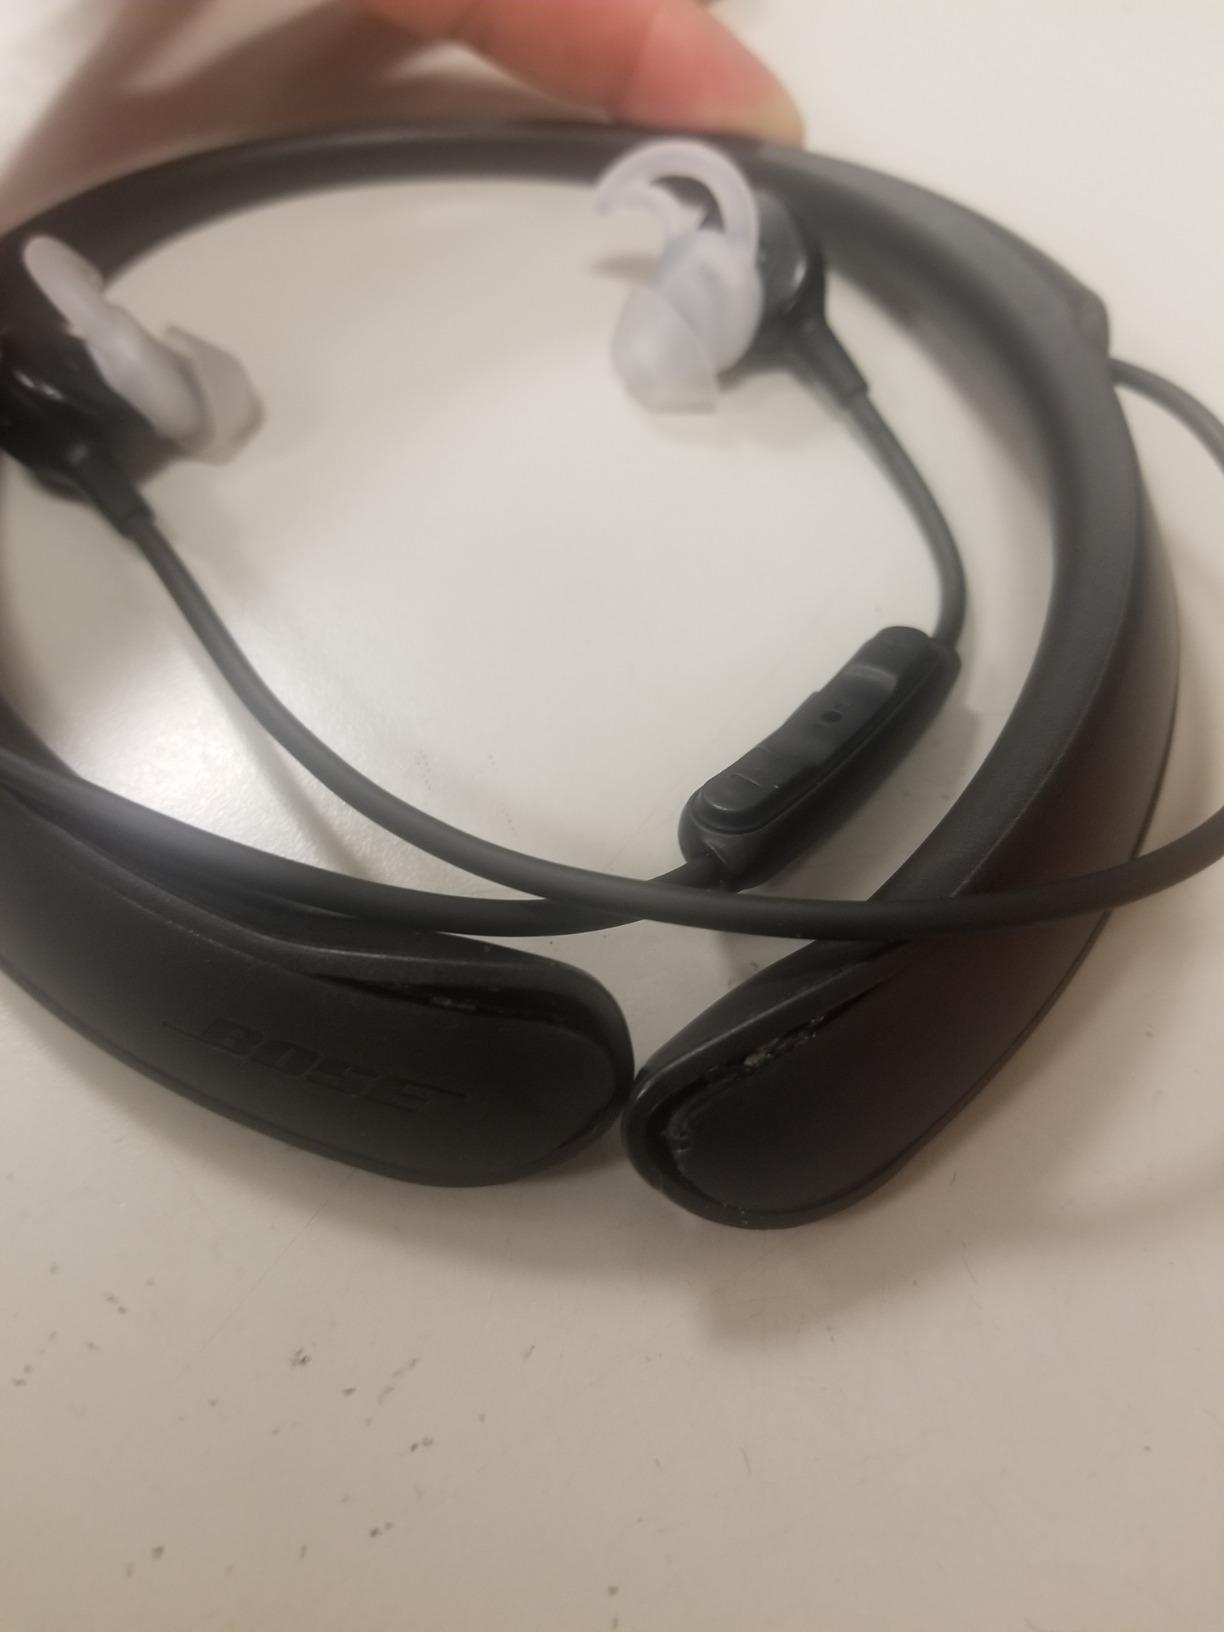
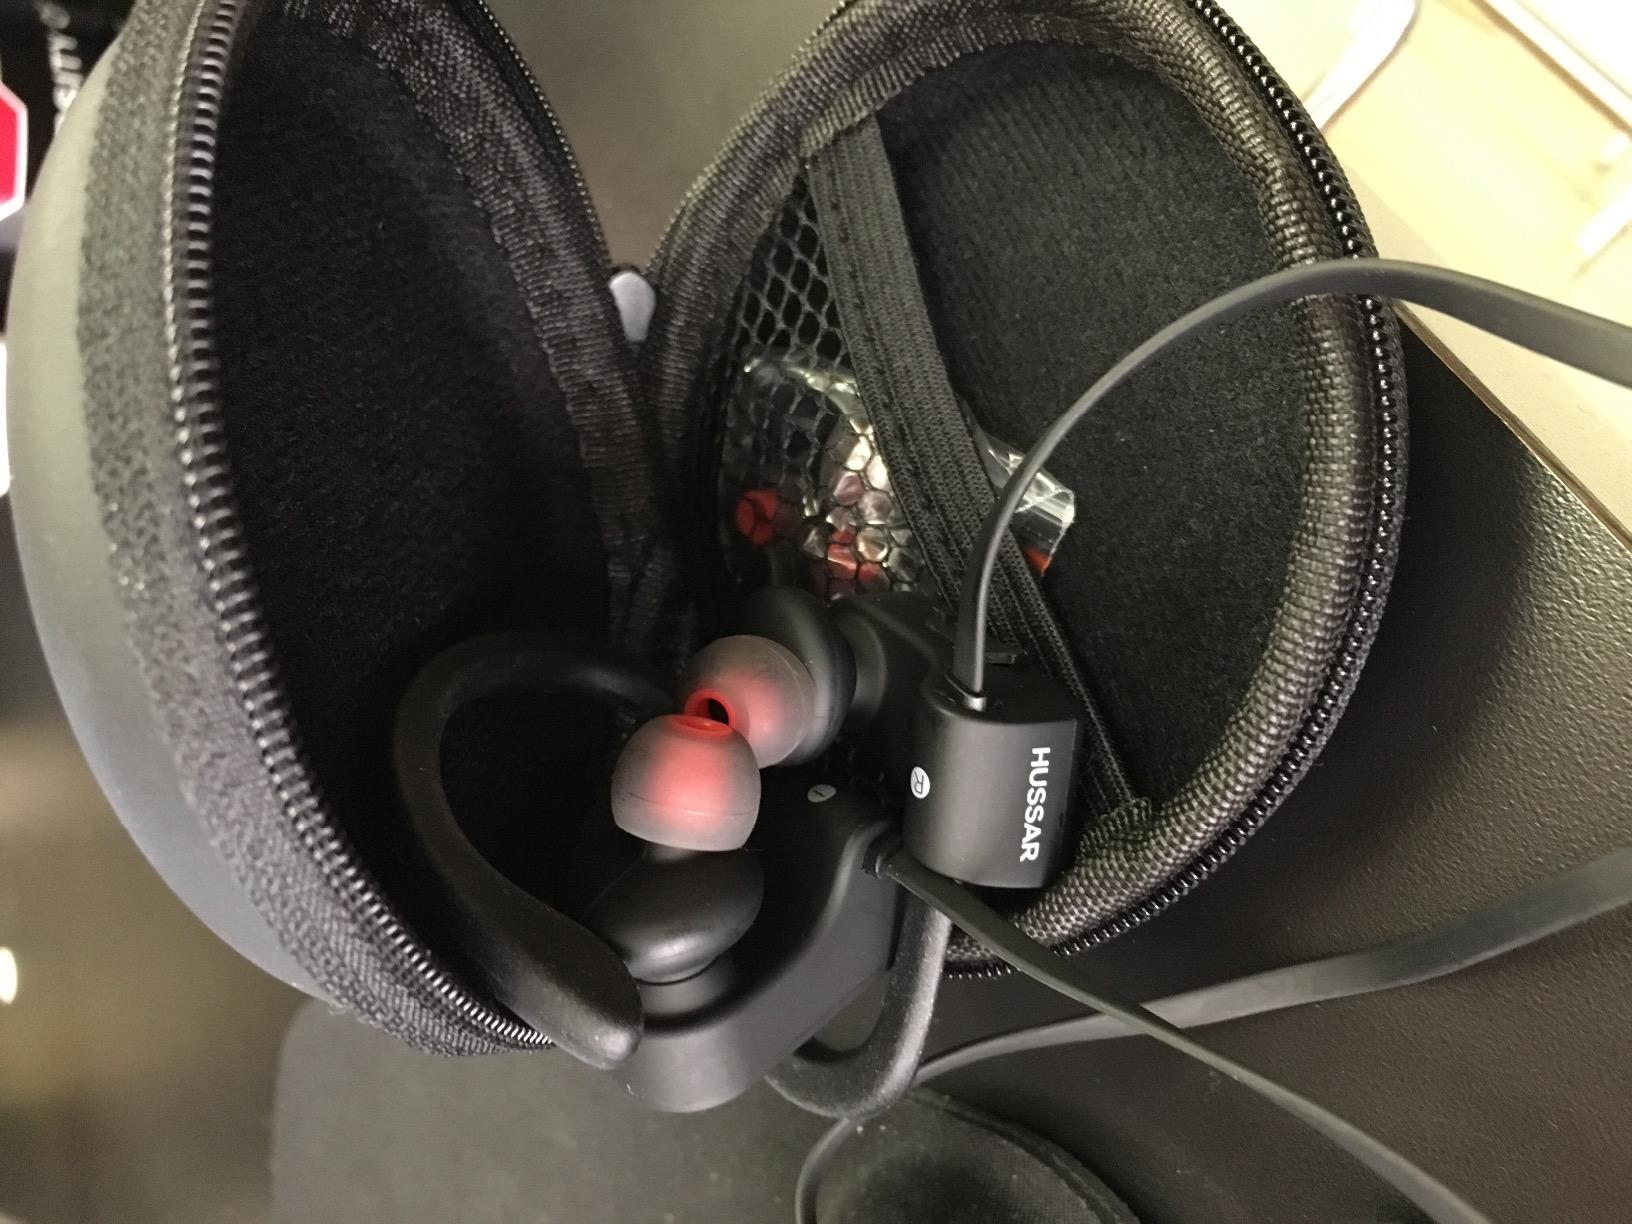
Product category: headphones
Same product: no